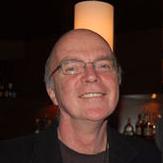
Age: 55